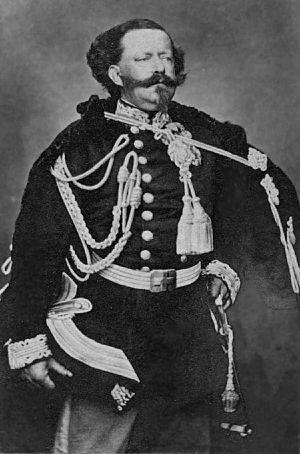
Le roi Victor Emmanuel II, premier roi de l'Italie réunifiée. Italiano: Vittorio Emanuele II, re d'Italia.
Entraunes, « porte » du parc national du Mercantour, est une commune française située dans le département des Alpes-Maritimes, en région Provence-Alpes-Côte d'Azur.
Victor-Emmanuel II, né le 14 mars 1820 à Turin et mort le 9 janvier 1878 à Rome, est un prince de la maison de Savoie. Il est duc de Savoie, roi de Sardaigne, prince de Piémont et comte de Nice de 1849 à 1861, puis premier roi d'Italie du 17 mars 1861 jusqu'à sa mort.